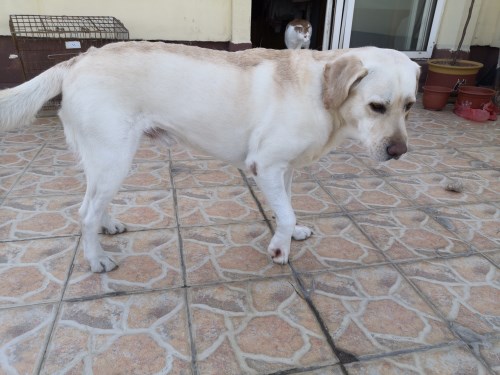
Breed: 3580-n000122-Labrador_retriever